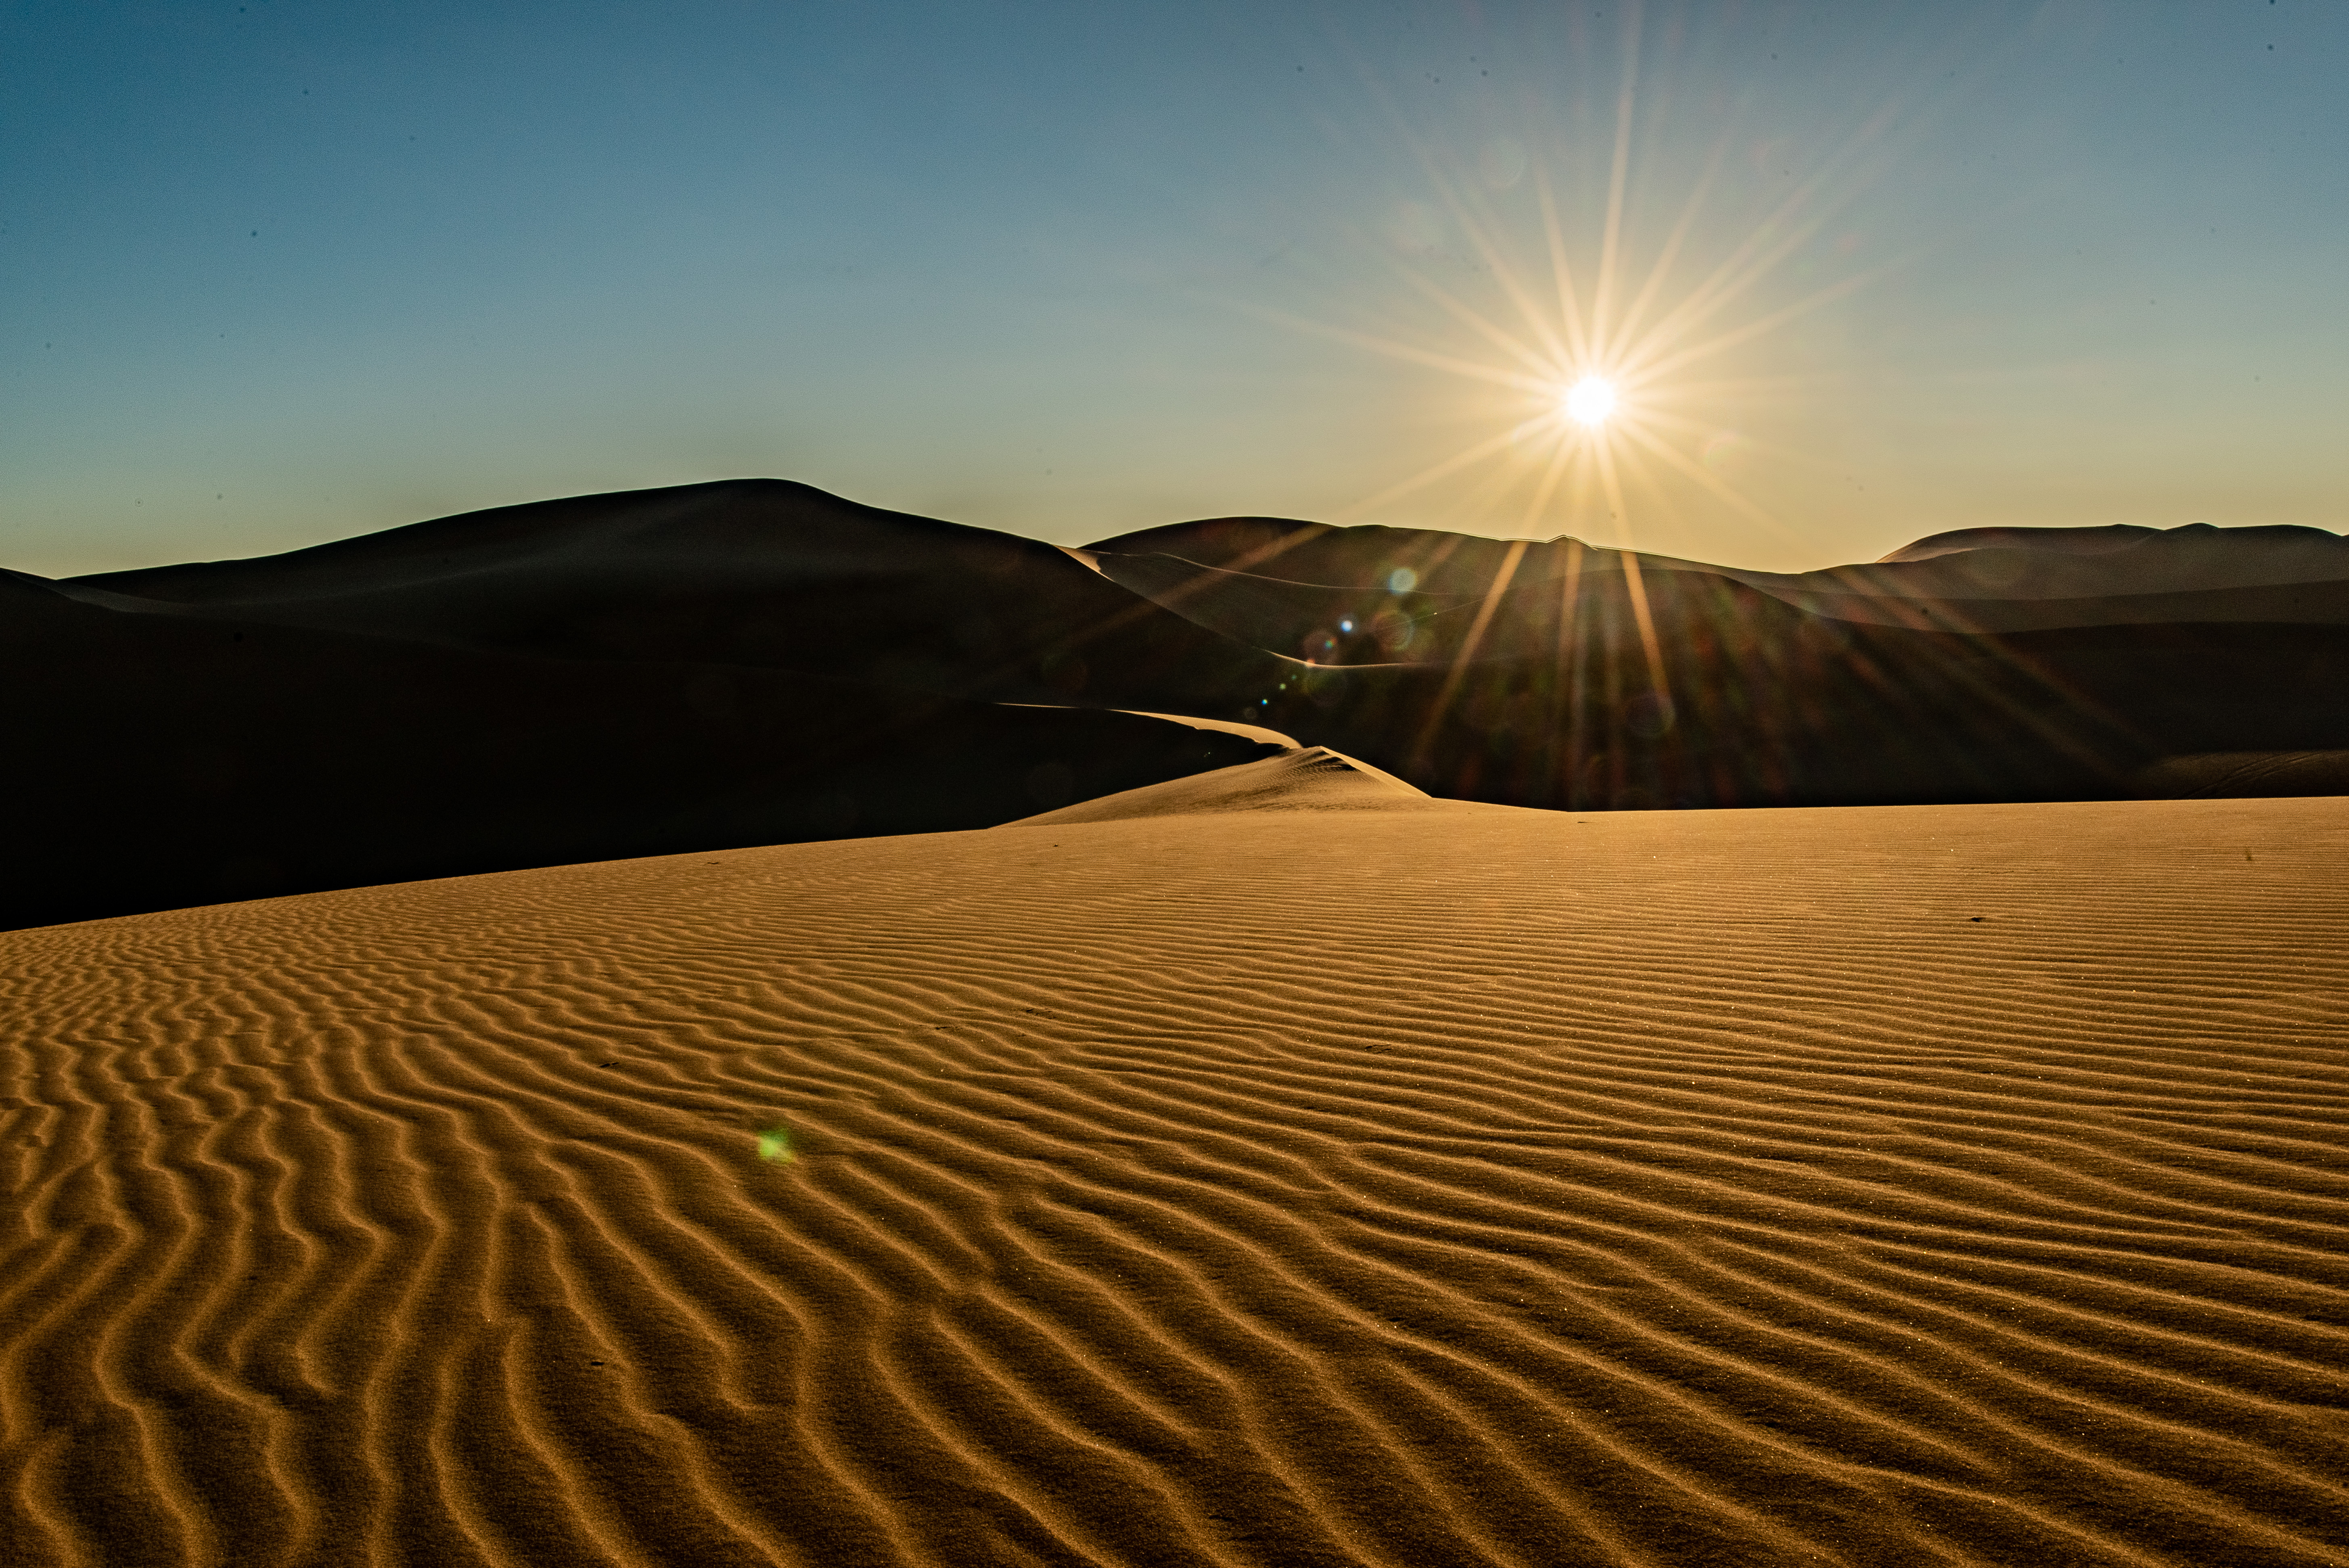
peru, travel, desert, dunes, sand, sunset, erg, natural environment, nature, aeolian landform, sky, dune, sahara, landscape, morning, horizon, singing sand, sunlight, ecoregion, geology, blowout, hill, shadow, wind